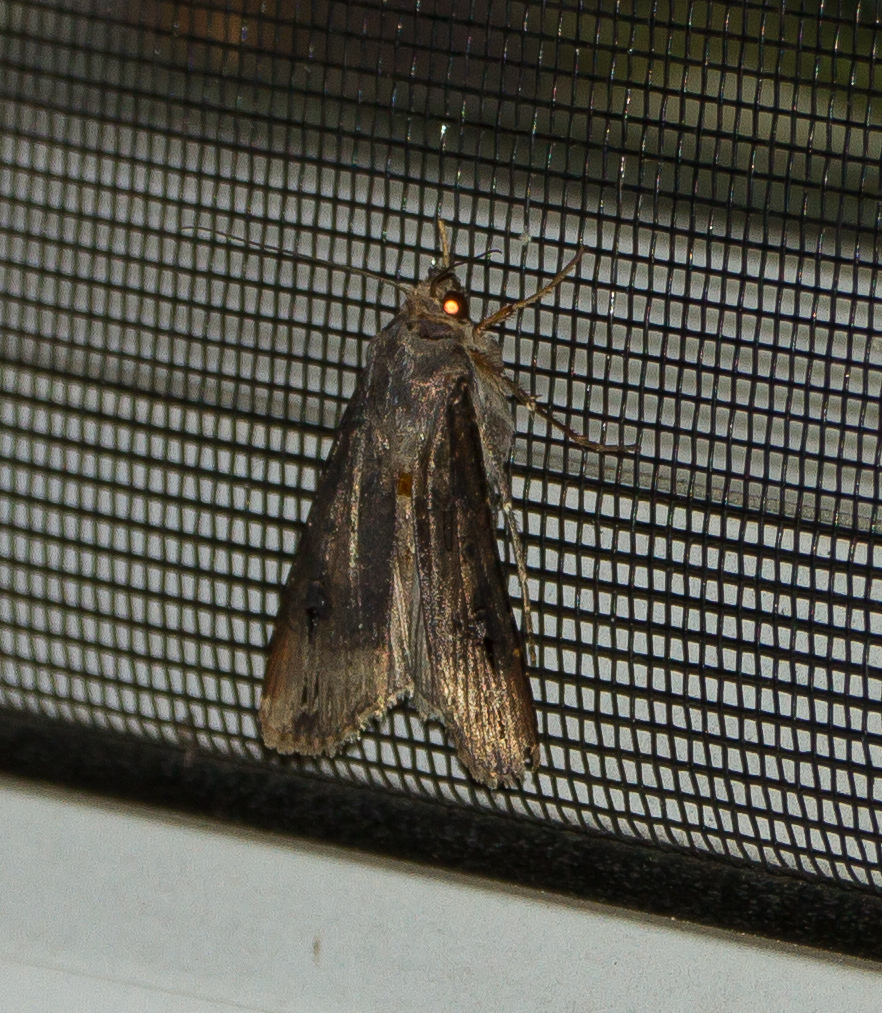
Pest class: cutworms